Hydro Majestic Hotel

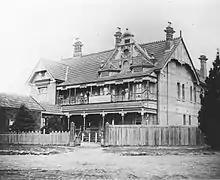
The Belgravia Hotel ca. 1910

The Australian retailer Mark Foy began to purchase the site in 1902 for the purposes of a hydropathic sanatorium under the belief that the land contained mineral springs.